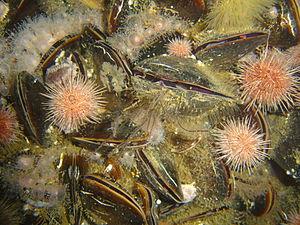
Les mytilidés sont des mollusques bivalves, de l'ordre des Mytiloida. Leur coquille de type anisomyaire, a sa partie antérieure réduite et un ligament allongé.
La moule noire, Choromytilus meridionalis, est une espèce de coquillage bivalve, qui fait partie des mollusques et appartient à la famille des Mytilidae.